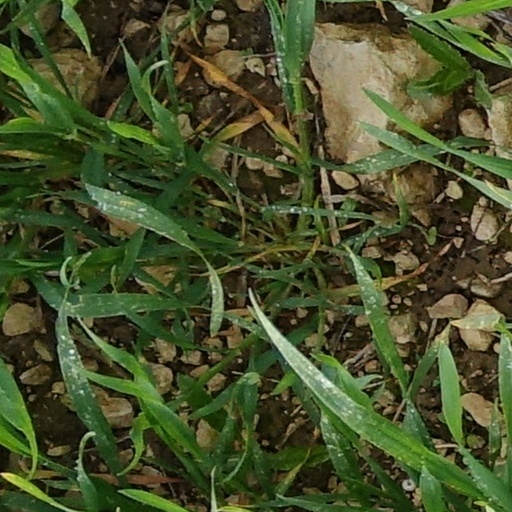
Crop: wheat